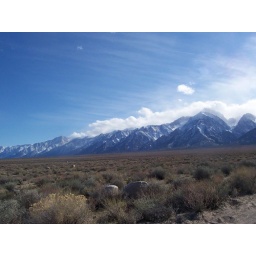
great cirrus over the white mountains